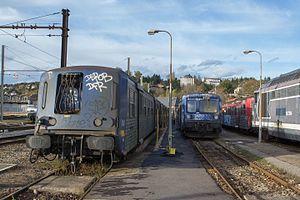
Les rames réversibles régionales sont des voitures de chemin de fer, groupées en rames, et destinées à être tractées ou poussées par une locomotive. Elles se trouvent uniquement sur le réseau français. Leur retrait est en cours sur l'ensemble de ce réseau.